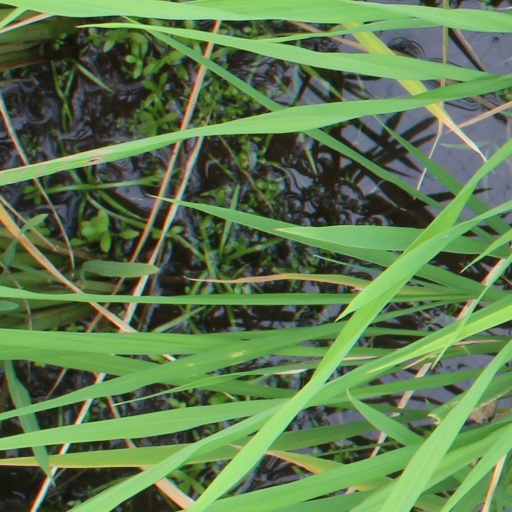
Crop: rice